Pensacola Convoy

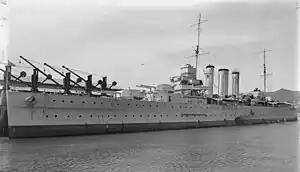
Heavy cruiser HMAS "Canberra"

The convoy then sailed from Fiji in a zigzag course, at a speed set by the slowest ship. To ensure that the rations on board lasted, the soldiers now received only two daily meals. On 19 December in the vicinity of New Caledonia the convoy escort was augmented by HMAS "Canberra", HMAS "Perth" and HMNZS "Achilles". On 21 December 1941 land based Royal Australian Air Force (RAAF) Hudsons provided anti-submarine screening later to be joined by and for the final approaches to Brisbane.